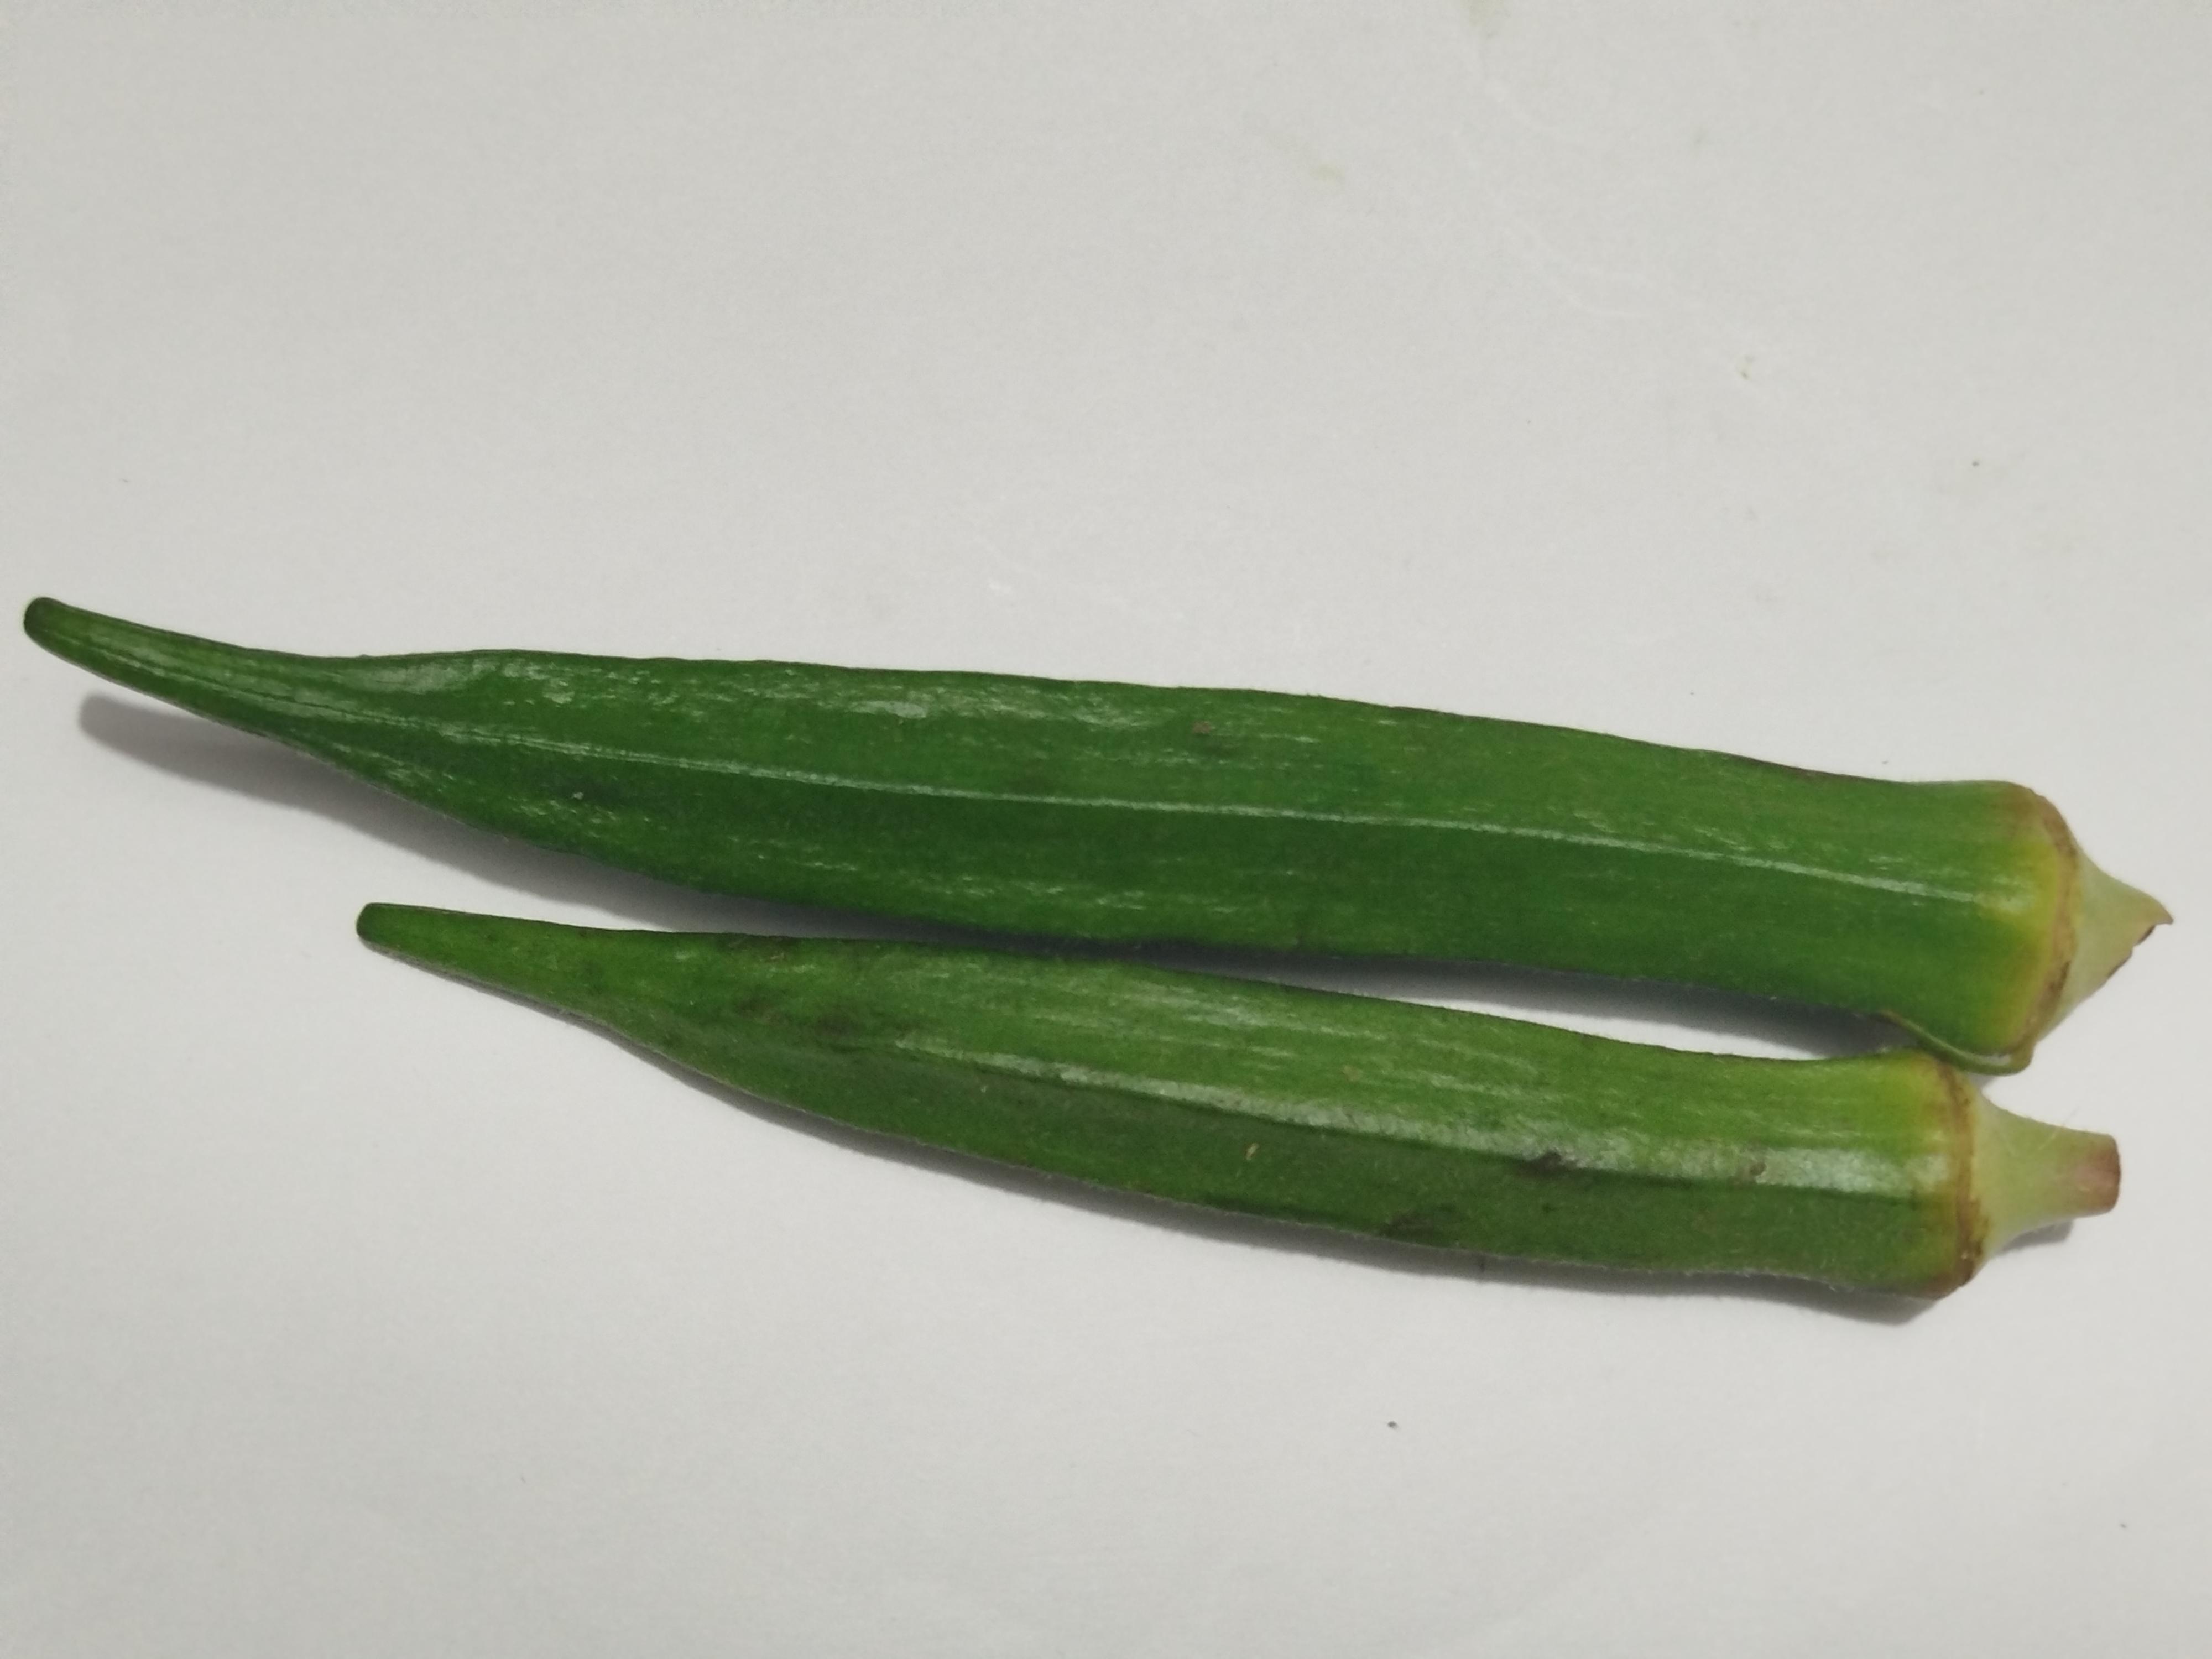
Label: Ladies finger